Runic calendar

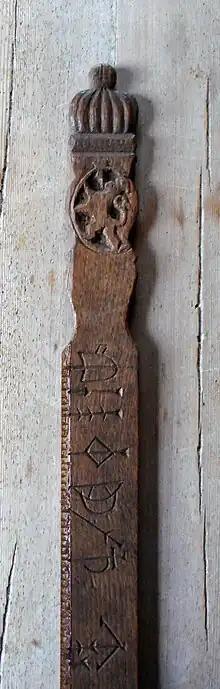
Primstav from Hallingdal with coat of arms of Norway, 17th century.

A primstav is the ancient Norwegian calendar stick. These were engraved with images instead of runes. The images depicted the different nonmoving religious holidays. The oldest primstav still in existence is from 1457 and is kept at the National Museum of Denmark.